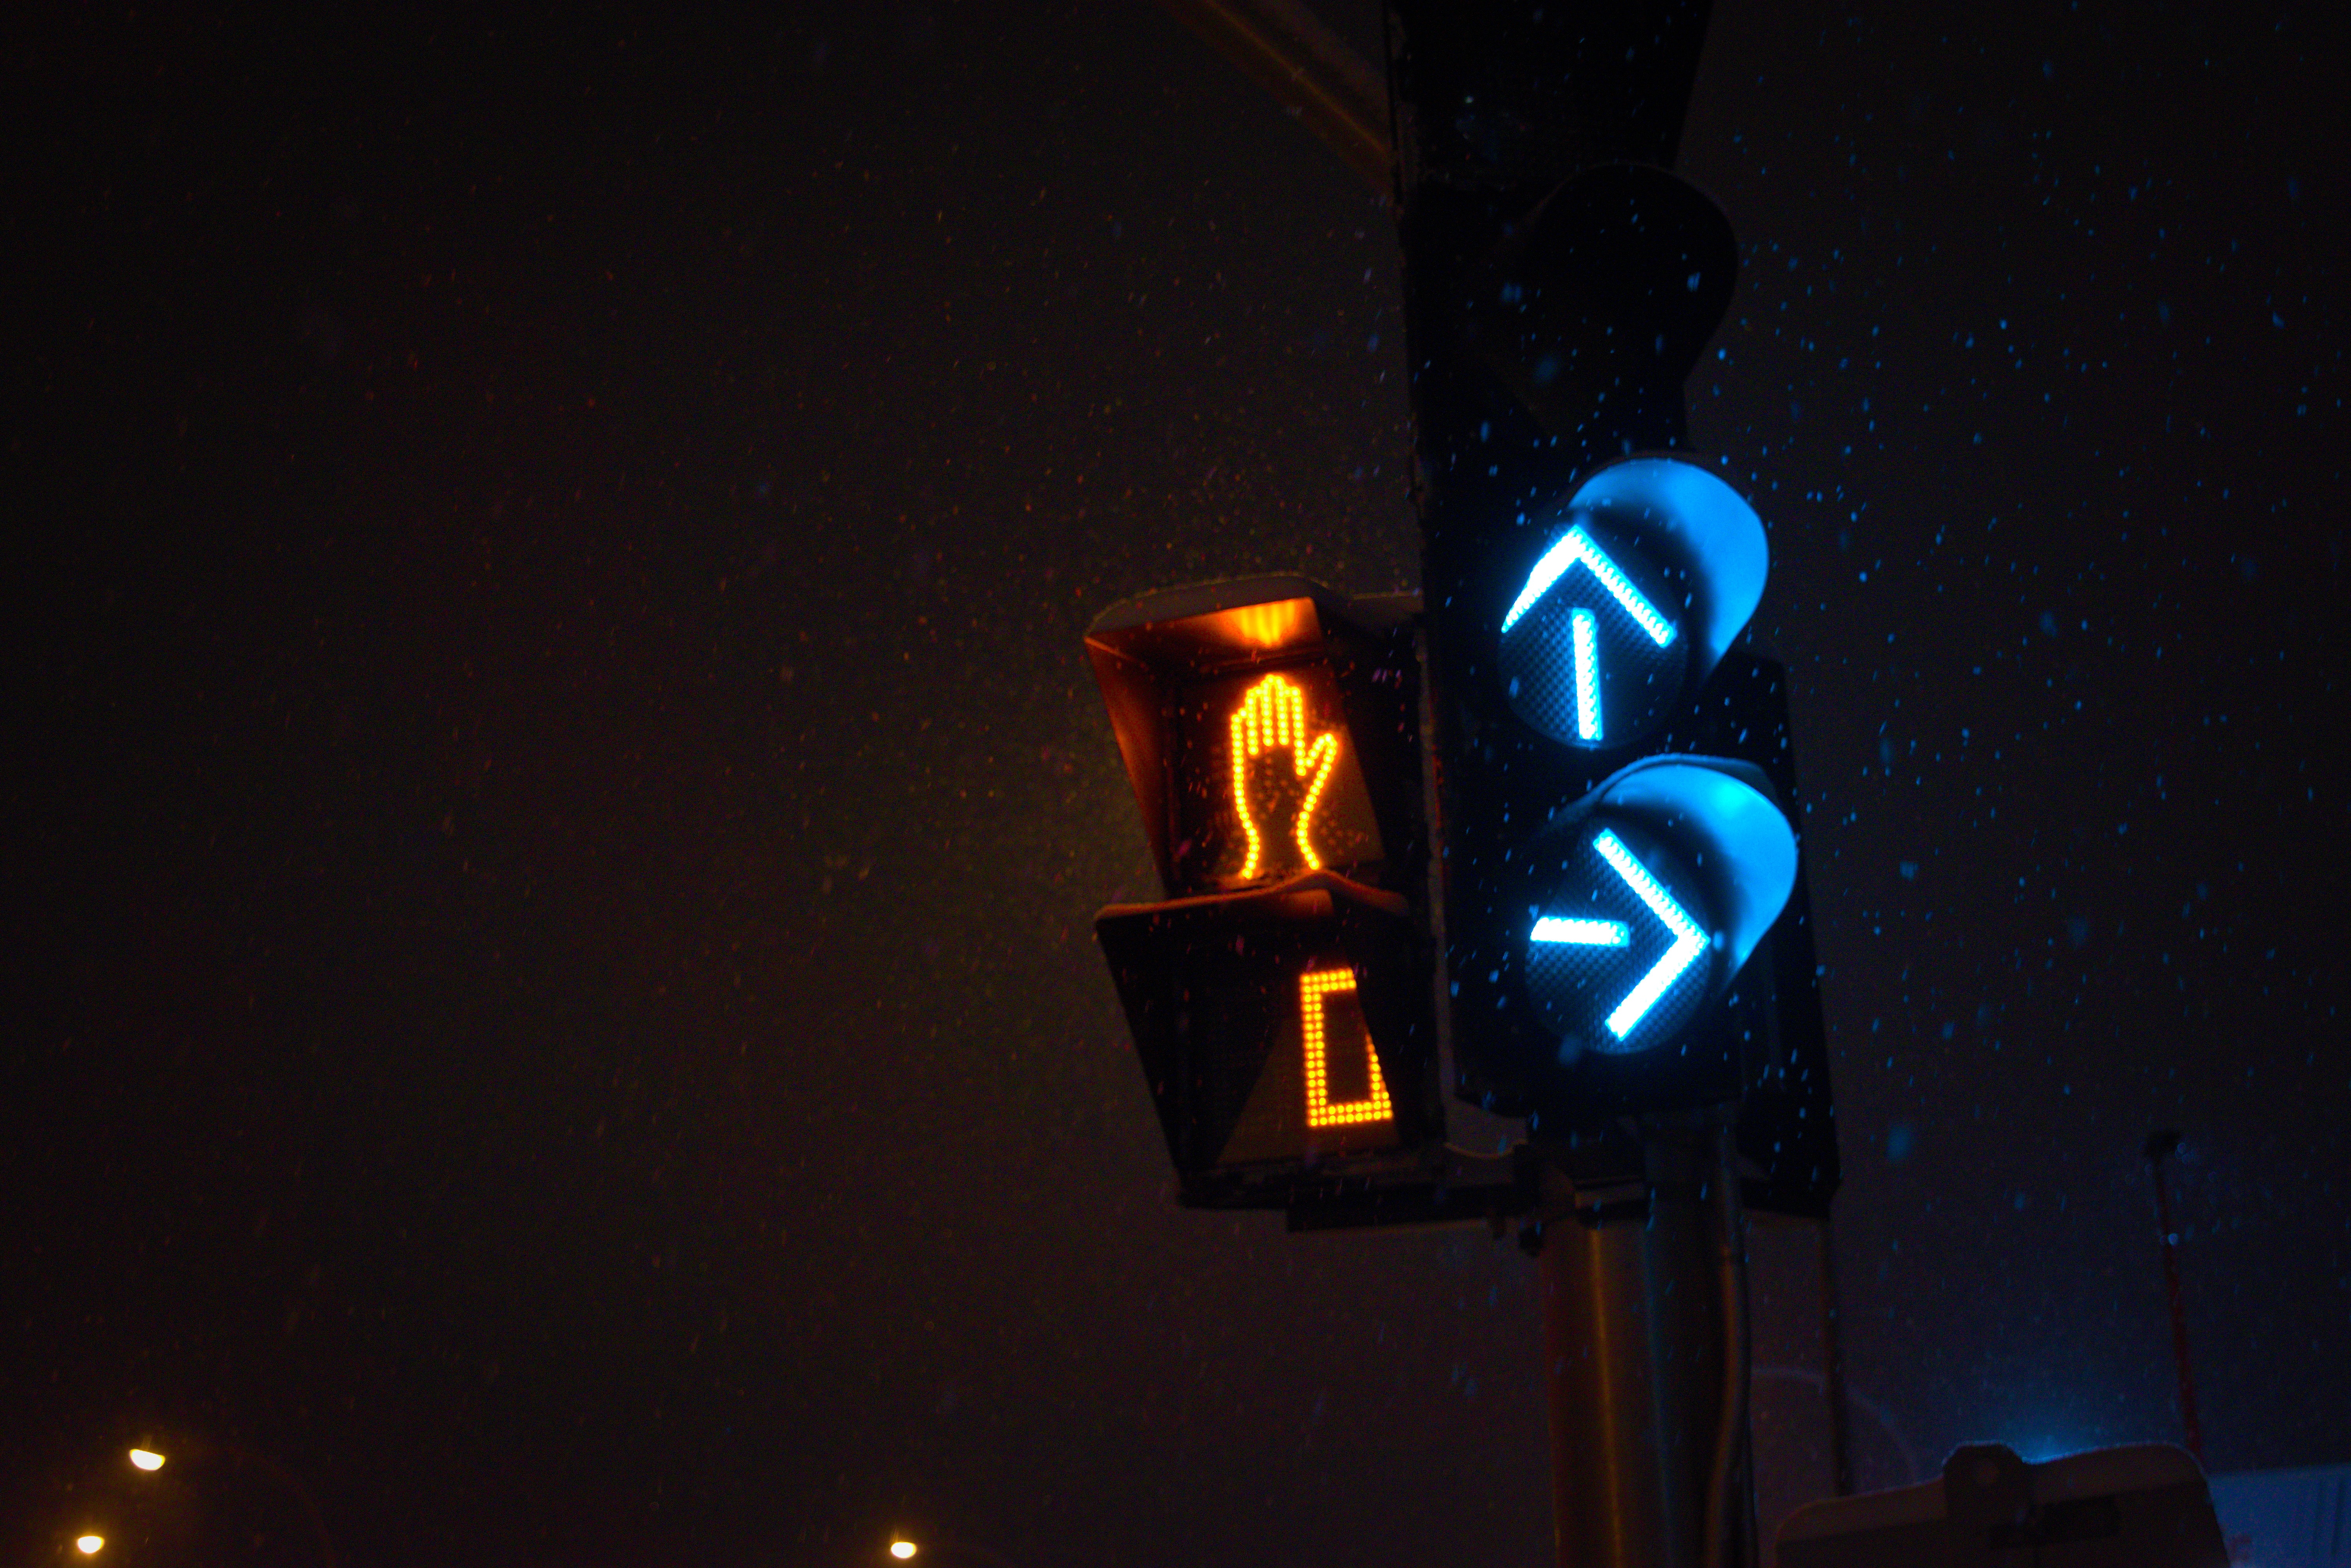
night, light, lighting, light fixture, darkness, sky, neon, street light